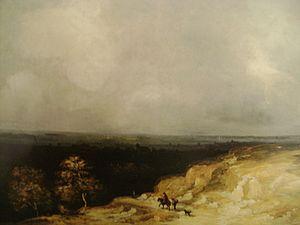
Georges Michel (1763-1843), huile sur toile 50 x 72 cm. Origine
Pierre Miquel, est un écrivain et historien de l’art, spécialiste du mouvement romantique français au XIXᵉ siècle né à Maurs le 7 juin 1921 d’un père photographe et d’une mère commerçante. Pierre Miquel est décédé le 30 décembre 2002 à Grasse. Il est un spécialiste de la peinture de paysage en France au XIXᵉ siècle.